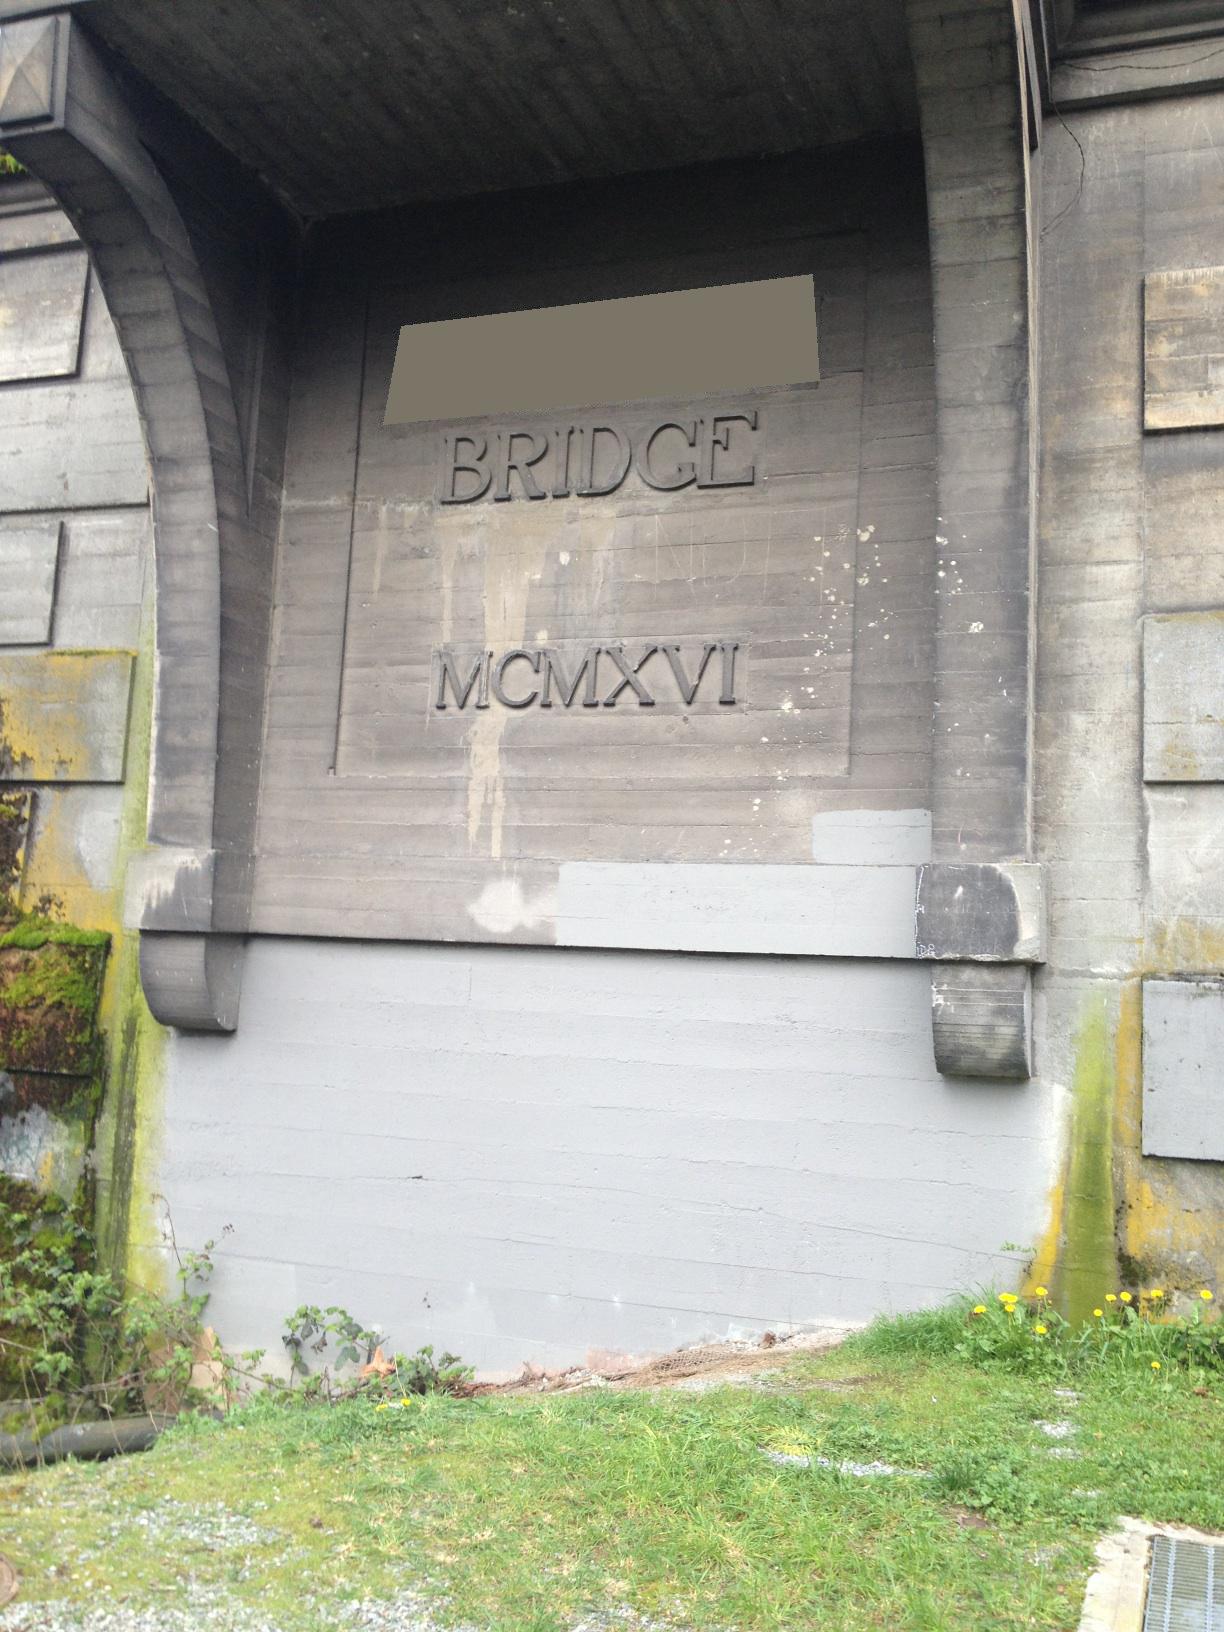Question: What are the roman numerals in this picture?
Answer: mcmxvi